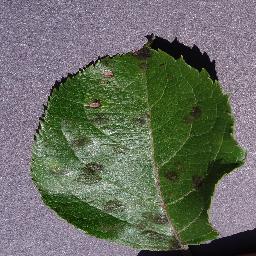
Label: Apple___Apple_scab